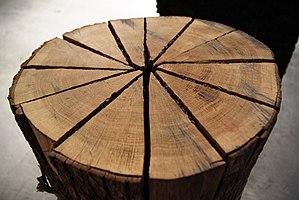
Bille de chêne fendue en quartiers, pour la production de tonneaux, diamètre environ 50cm
La fabrication d'un tonneau se fait à partir de lattes de bois maintenues par un cerclage.
Bois debout ou bois de bout se dit d'un bois d’œuvre placé verticalement, dans le sens de son fil. Il s'oppose au bois de fil.